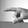
ASL letter: P